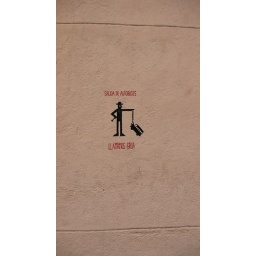
I guess it says - Park you car here and a giant man in a hat will take it away